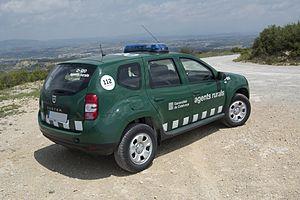
Véhicule SUV du Corps des Gardes Champestres du gouvernement de la Catalogne
Les forces et corps de sécurité de l'État, en droit espagnol, sont un ensemble de forces de sécurité à caractère professionnel et permanent, que la loi organique 2/1986 met au service des administrations pour le maintien de la sécurité publique.